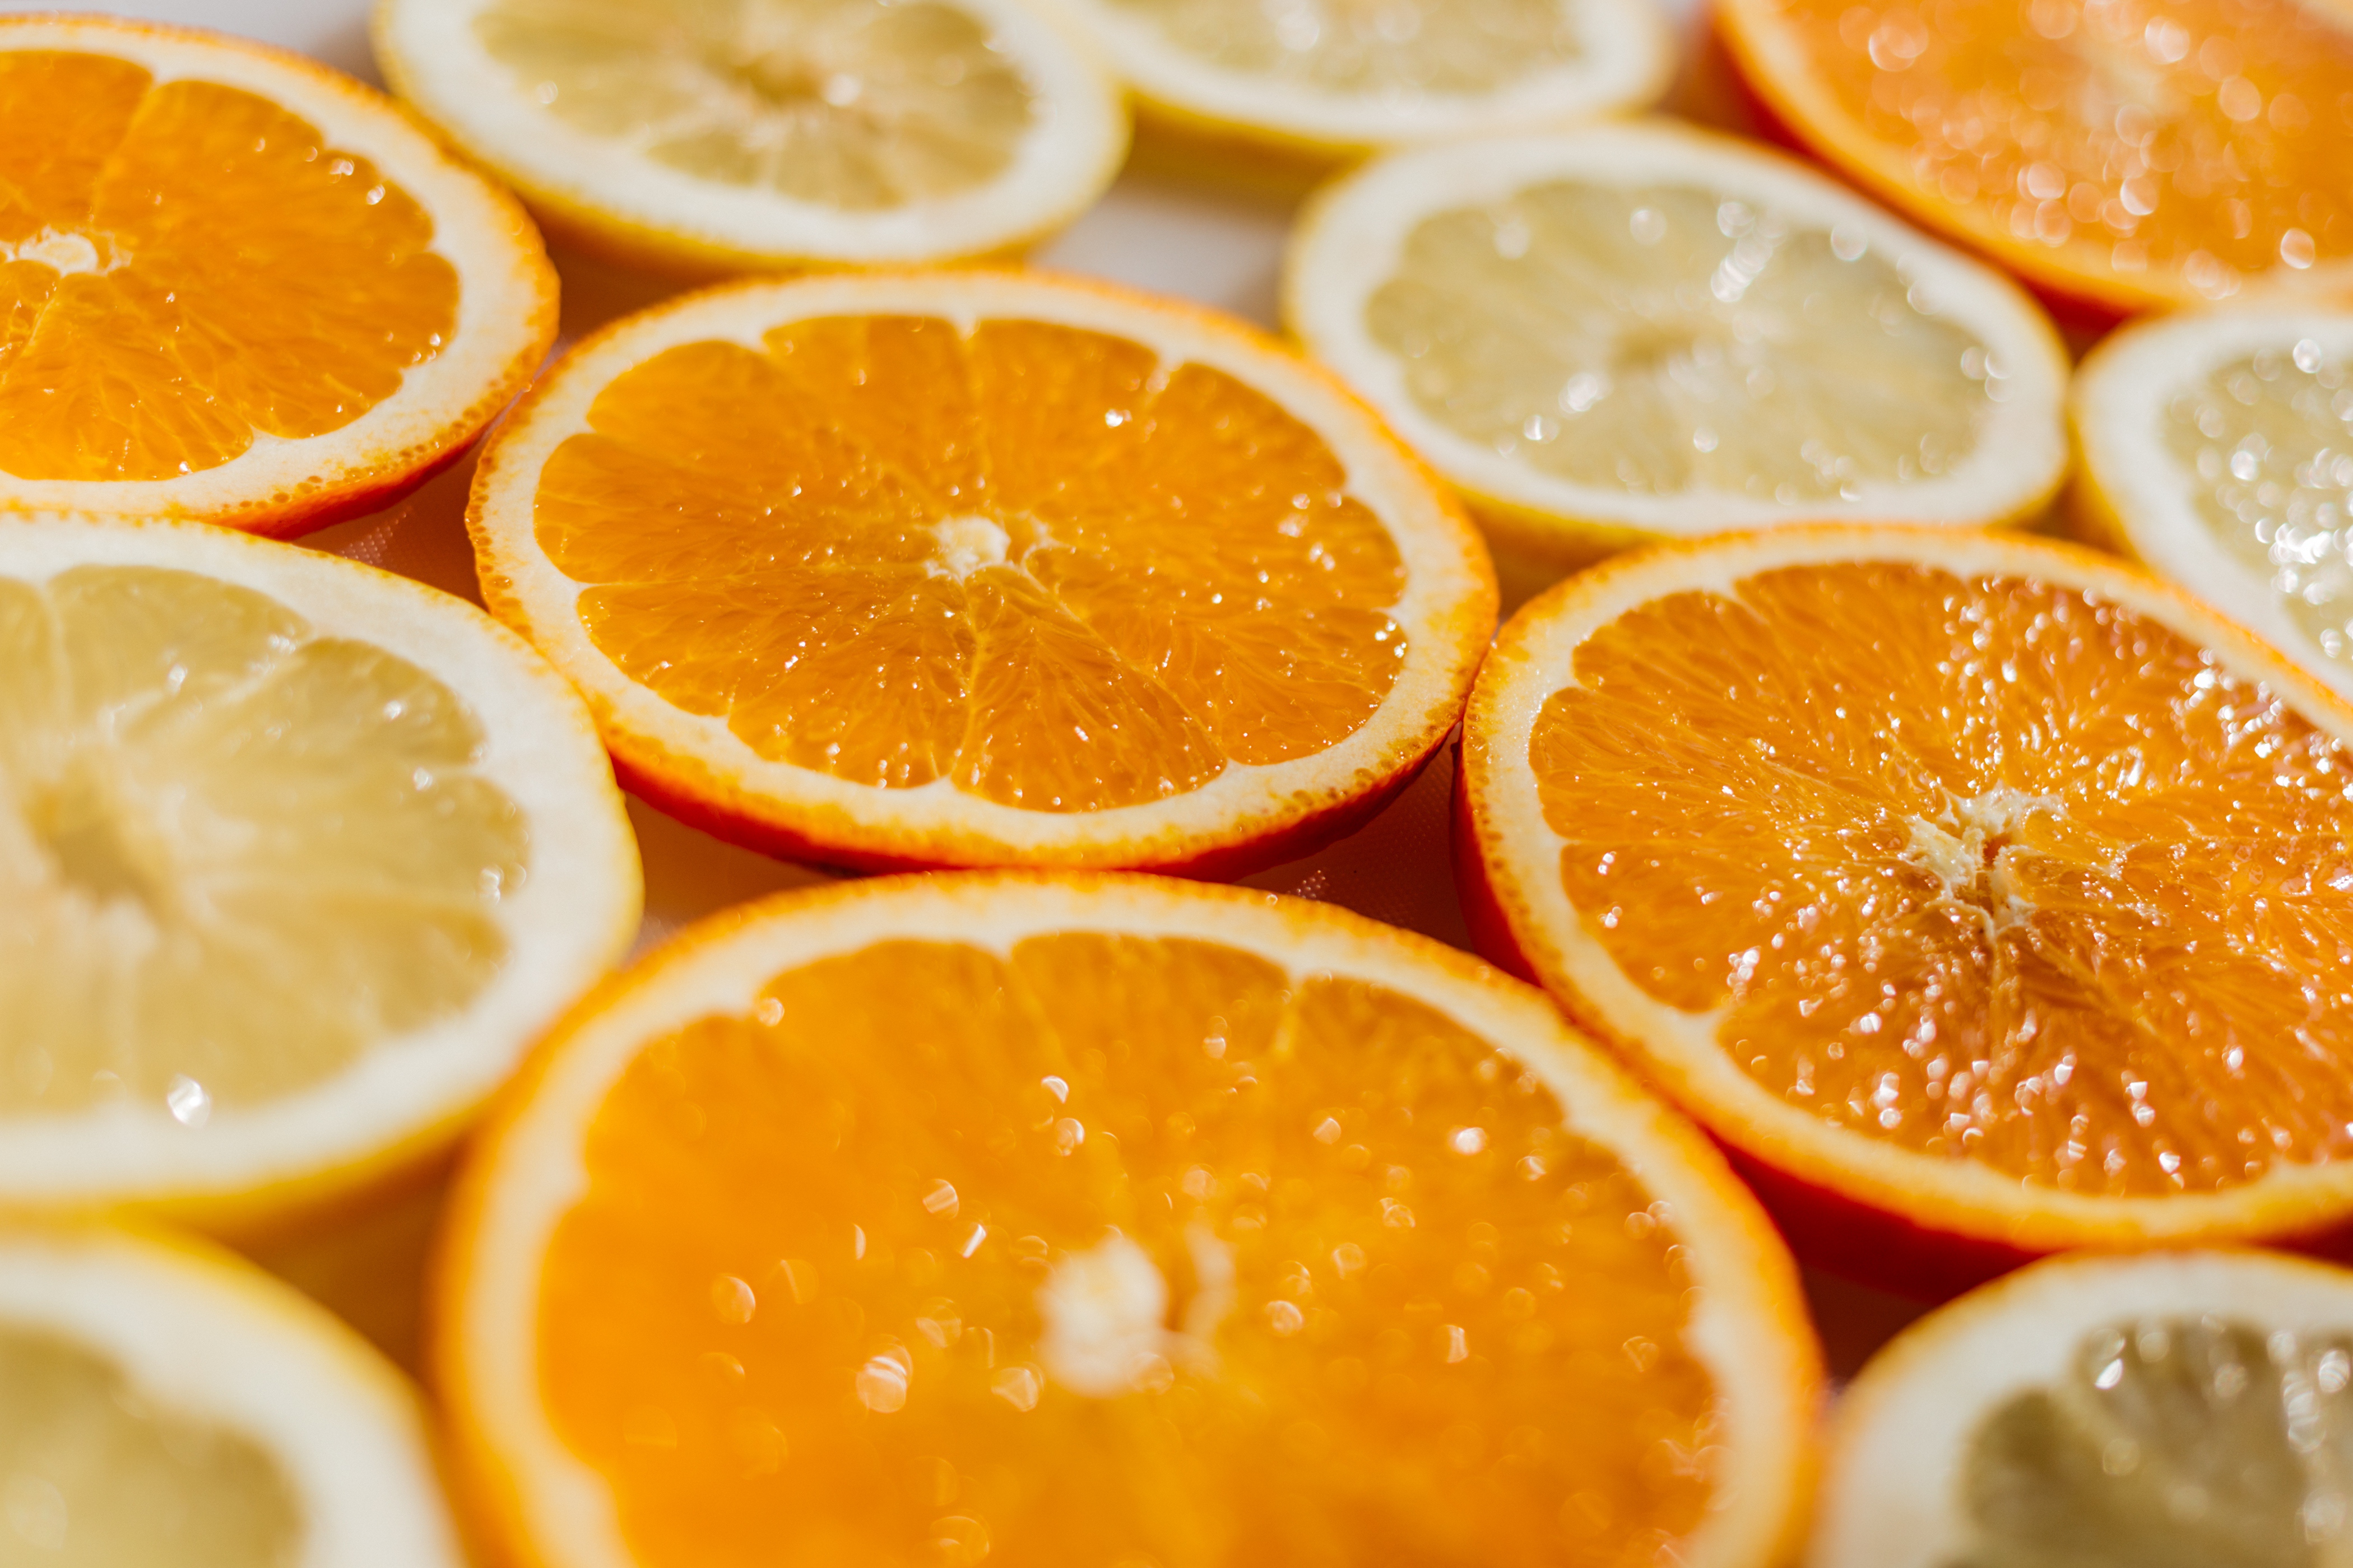
food, citrus, clementine, rangpur, fruit, orange, citric acid, tangerine, bitter orange, meyer lemon, mandarin orange, natural foods, tangelo, citron, lime, plant, valencia orange, ingredient, lemon, cuisine, vegetarian food, produce, kumquat, calamondin, recipe, superfood, dish, chemical compound